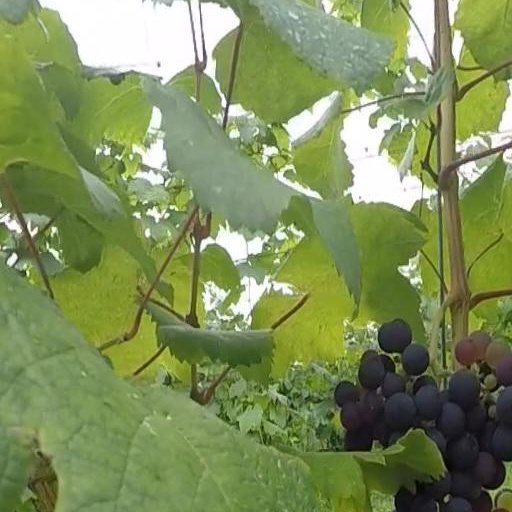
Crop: grape